Winter service vehicle

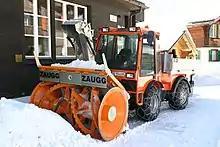
A Zaugg snow blower fitted with snow chains

Snow blowers, also known as rotating snowplows or snow cutters, can be used in place of snowplows on winter service vehicles. A snow blower consists of a rapidly spinning auger which cuts through the snow, forcing it out of a funnel attached to the top of the blower. Snow blowers typically clear much faster than plows, with some clearing in excess of of snow per hour, and can cut through far deeper snow drifts than a snowplow can. In addition, snow blowers can remove snow from the roadway completely, rather than piling it at the side of the road, making passage easier for other road users and preventing the windrow from blocking driveways.